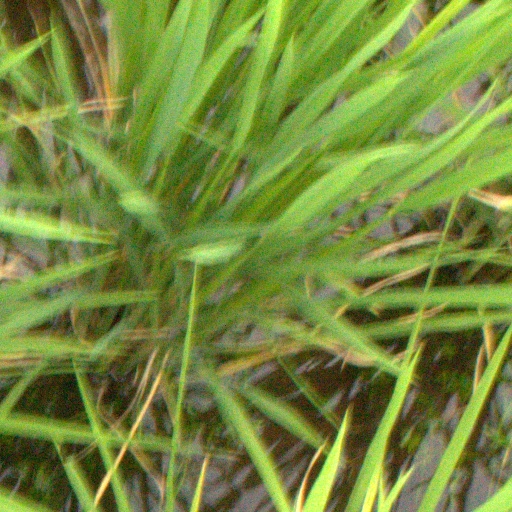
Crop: rice